Nicholas Ruddock

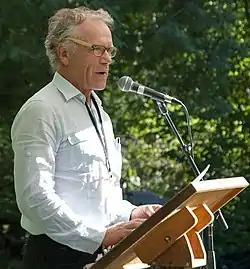
Ruddock at the Eden Mills Writers' Festival in 2016

Nicholas Ruddock is a Canadian writer. He is the author of two novels, "The Parabolist" (DoubleDay 2010) and "Night Ambulance" (Breakwater 2016), and a collection of short stories, "How Loveta Got Her Baby" (Breakwater 2014). In 2016, he was shortlisted for the richest story prize in the world, the EFG Short Story Award, for his story "The Phosphorescence."